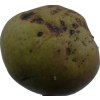
Label: pear